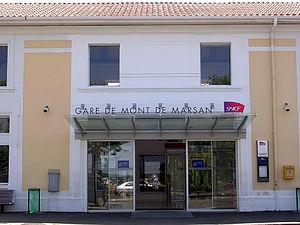
Gare de Mont-de-Marsan, dans les Landes (France)
La gare de Mont-de-Marsan est une gare ferroviaire française de la ligne de Morcenx à Bagnères-de-Bigorre, située à proximité du centre ville de Mont-de-Marsan, préfecture du département des Landes en région Nouvelle-Aquitaine.
La liste des gares des Landes, est une liste des gares ferroviaires, haltes ou arrêts, situées dans le département des Landes, en région Nouvelle-Aquitaine.